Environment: real
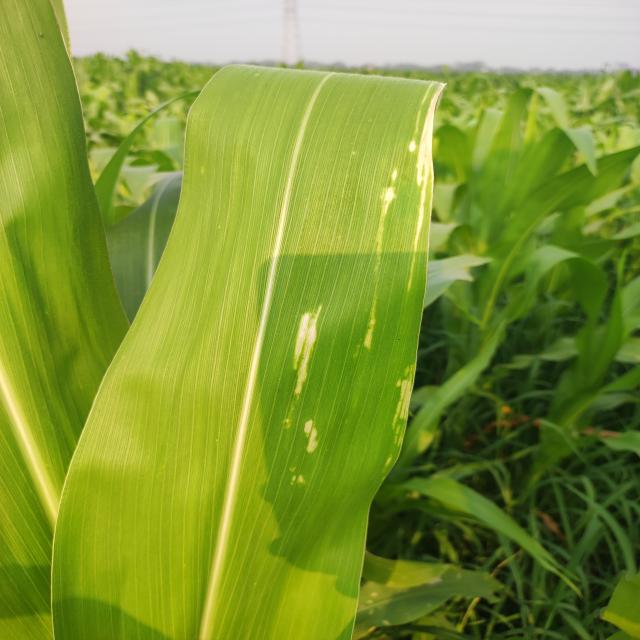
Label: northern_corn_leaf_blight